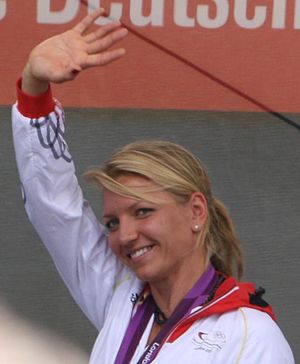
Lilli Schwarzkopf
Lilli Schwarzkopf
Lilli Schwarzkopf er en tysk syvkæmper. Hun repræsenterede Tyskland under Sommer-OL 2012 i London, hvor han vandt sølv.